Snow on the Blades

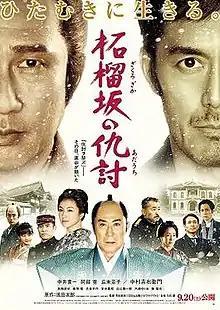
Poster

is a 2014 Japanese jidaigeki film directed by Setsurō Wakamatsu. It is based on a short story by Jirō Asada. It was released on September 20, 2014.